Enzymatic biofuel cell

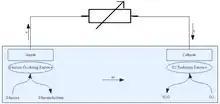
A general diagram for an enzymatic biofuel cell using Glucose and Oxygen. The blue area indicates the electrolyte.

Enzymatic biofuel cells also have operating requirements not shared by traditional fuel cells. What is most significant is that the enzymes that allow the fuel cell to operate must be “immobilized” near the anode and cathode in order to work properly; if not immobilized, the enzymes will diffuse into the cell's fuel and most of the liberated electrons will not reach the electrodes, compromising its effectiveness. Even with immobilization, a means must also be provided for electrons to be transferred to and from the electrodes. This can be done either directly from the enzyme to the electrode (“direct electron transfer”) or with the aid of other chemicals that transfer electrons from the enzyme to the electrode (“mediated electron transfer”). The former technique is possible only with certain types of enzymes whose activation sites are close to the enzyme's surface, but doing so presents fewer toxicity risks for fuel cells intended to be used inside the human body. Finally, completely processing the complex fuels used in enzymatic biofuel cells requires a series of different enzymes for each step of the ‘metabolism’ process; producing some of the required enzymes and maintaining them at the required levels can pose problems.